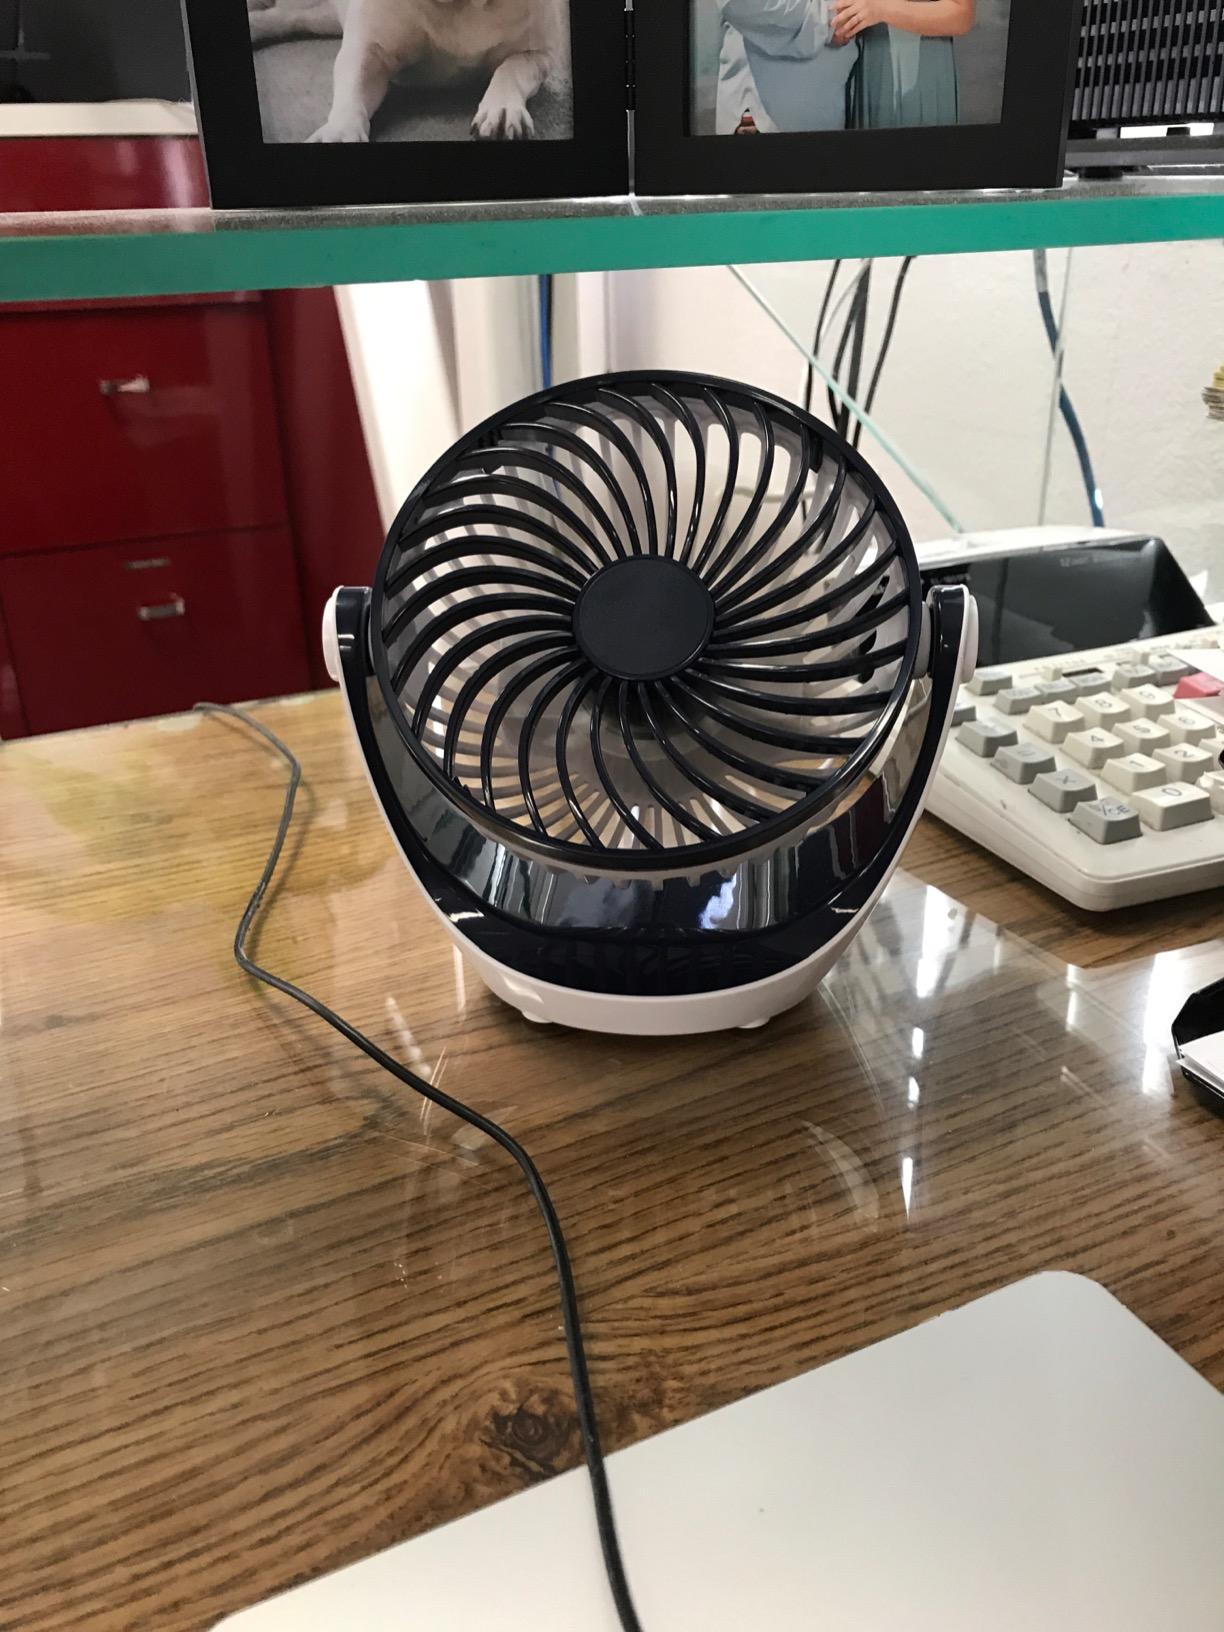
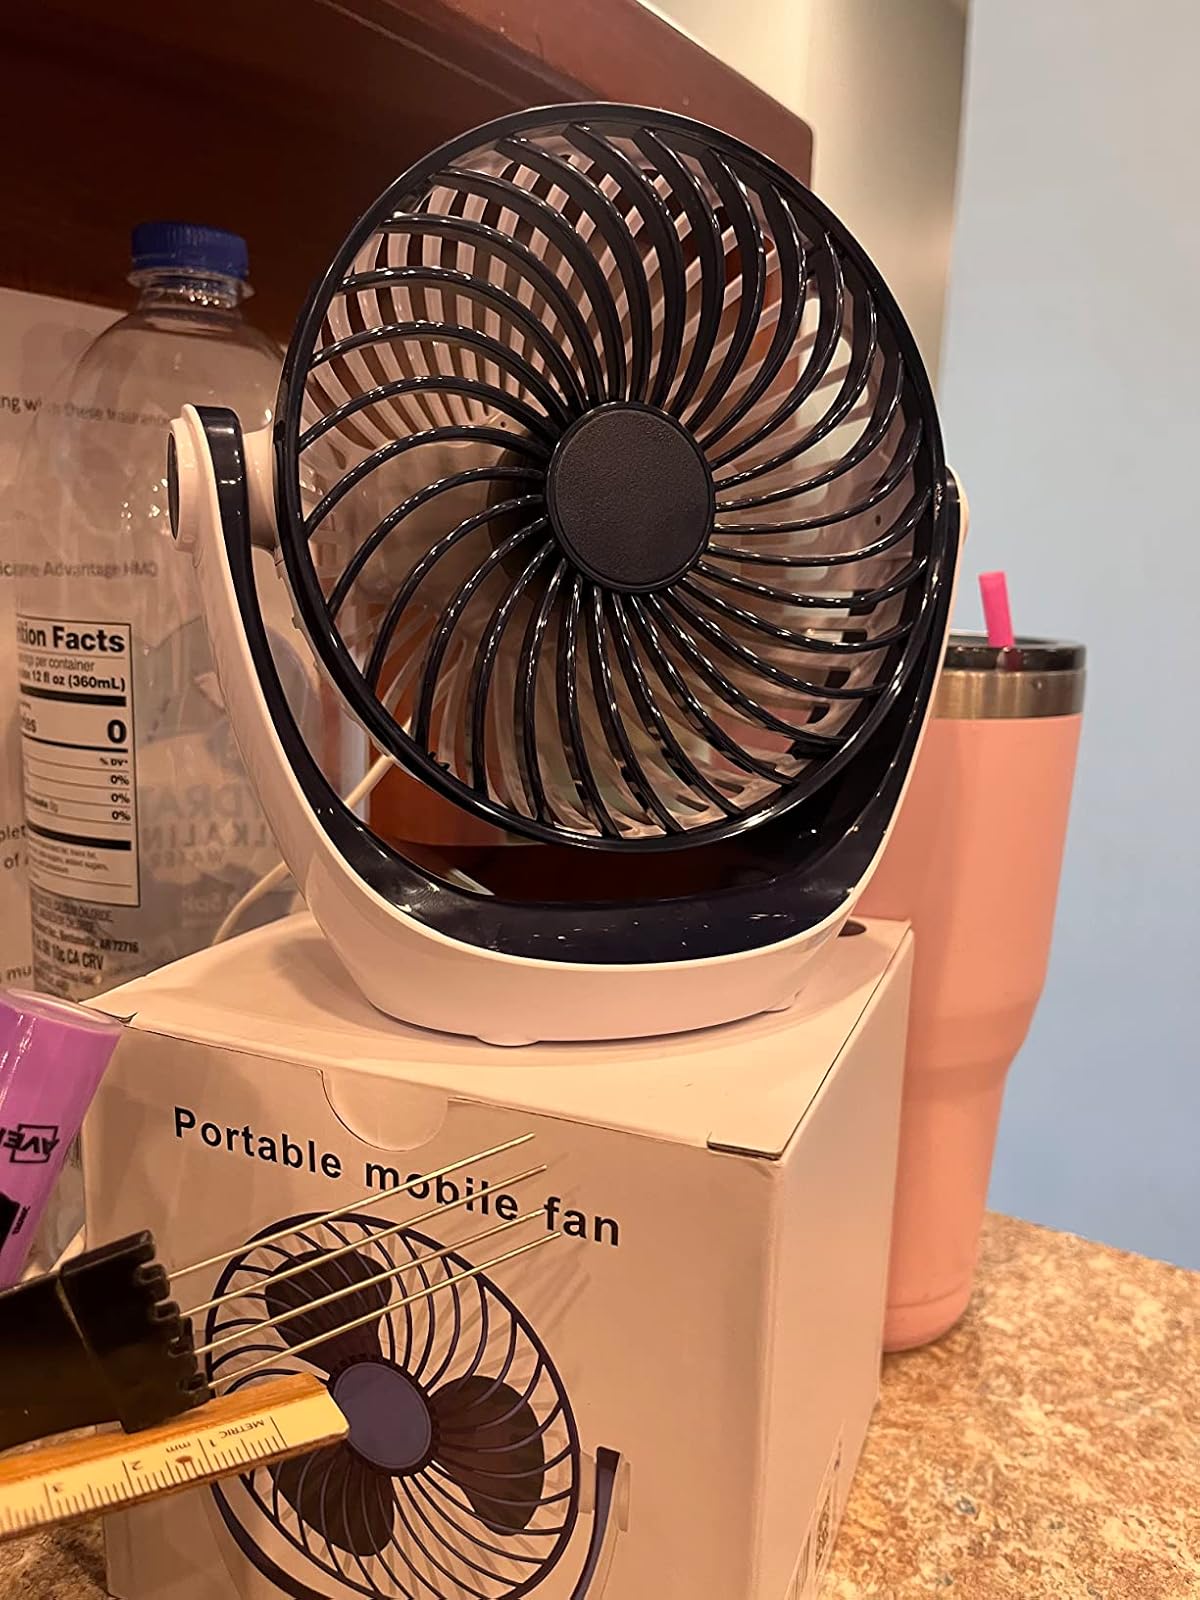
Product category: fan
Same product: yes